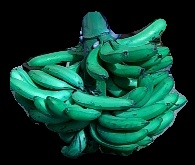
Variety: pachbale
Grade: grade3